Port Gibson, Mississippi

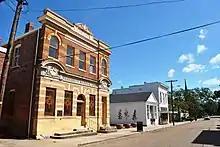
Market Street-Suburb Ste. Mary Historic District

Port Gibson is the third-oldest European-American settlement in Mississippi. Its development began in 1729 by French colonists and was then within French-claimed territory known as "La Louisiane". The British acquired this area after the French ceded their colonies east of the Mississippi River in 1763, following their defeat in the Seven Years' War.